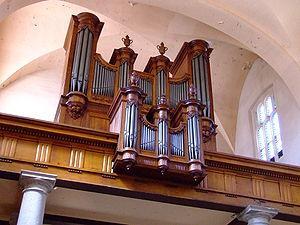
Orgue Callinet (1837) de l'église Notre-Dame à Saint-Étienne
Jean-Luc Perrot, né en 1959 à Moulins, est un organiste, compositeur et musicologue français.
Saint-Étienne, Sant-Etiève ou Sant-Tiève en arpitan et Sainté en langage familier, est une commune française située dans le quart sud-est de la France, en région Auvergne-Rhône-Alpes. C'est le chef-lieu du département de la Loire.
La famille Callinet est une famille de facteurs d'orgues français implantés à Rouffach en Alsace. Les Callinet sont devenus au XIXᵉ siècle les organiers les plus représentatifs d'Alsace après les Silbermann. De Joseph Rabiny dont ils sont les héritiers, à Louis-François Callinet, dernier représentant de cette dynastie, ils ont construit, sur un peu plus d'un siècle, quelque 150 instruments, dont environ 60 ont été, peu ou prou, conservés.